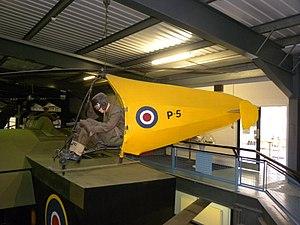
Le Hafner H.8 Rotachute était un autogire planeur expérimental monoplace britannique des années 1940, conçu par Raoul Hafner.